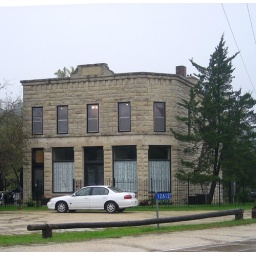
Another stone building, perhaps the building just past the bridge in the painting